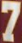
Number: 7